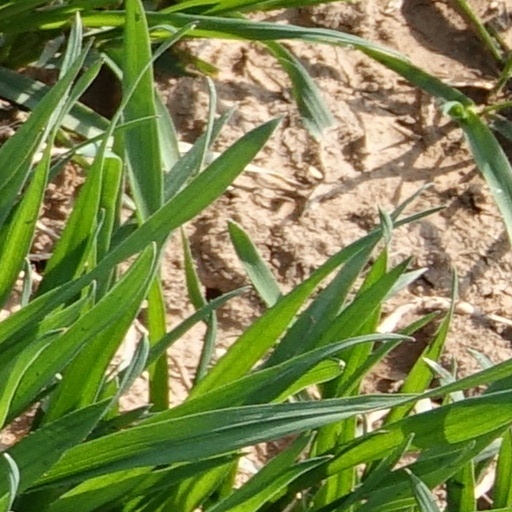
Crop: wheat